Global News

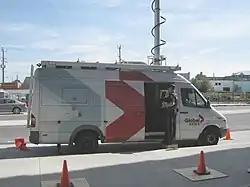
Global BC's live van

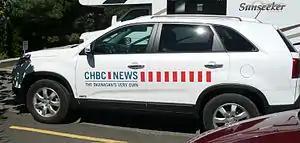
A CHBC News vehicle formerly operated by E!

In the network's original form as an independent station based exclusively in Ontario, the original news anchors were Peter Trueman and Peter Desbarats who launched "Global News" in 1974.